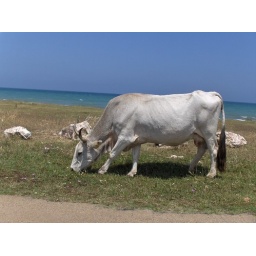
White cow eating grass in a sandy terrain near Torre Mileto beach, in Gargano, Puglia, Italy